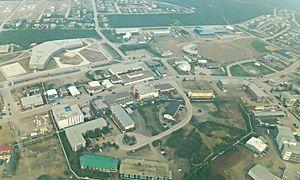
Inuvik est une ville canadienne située dans la région d'Inuvik, dans les Territoires du Nord-Ouest. Elle compte au recensement de 2006 3 450 habitants.